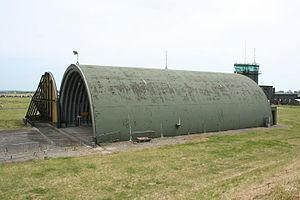
Hangar durci de la BA128 Metz
La base aérienne 128 Metz-Frescaty « Lieutenant-colonel Dagnaux » est une ancienne base militaire de l’armée de l’air française située au sud de Metz, sur les communes d'Augny et Marly, en activité de 1955 à juin 2012. Le lieu est renommé Plateau de Frescaty en 2015. Depuis juillet 2019, il sert de centre d'entraînement aux joueurs du FC Metz.